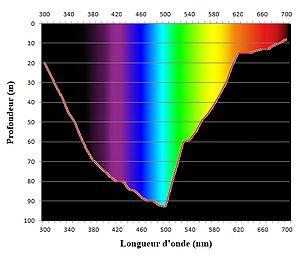
Evolution de la qualité du spectre lumineux selon le gradient de profondeur dans l'océan
La communication est l’échange d’informations entre un émetteur et un receveur. Dawkins et Krebs définissent la communication comme étant l’action d’un émetteur qui influence le système sensoriel d’un récepteur, ce qui change le comportement du récepteur au bénéfice du premier, le bénéfice se manifestant par une augmentation de la fitness de l’émetteur.